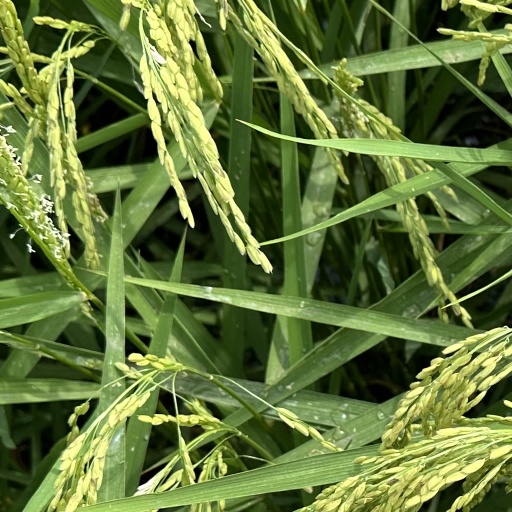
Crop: rice